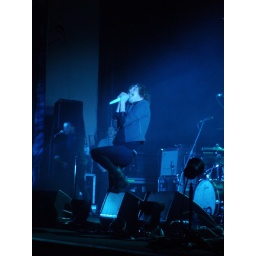
Singer of Kids in glass houses